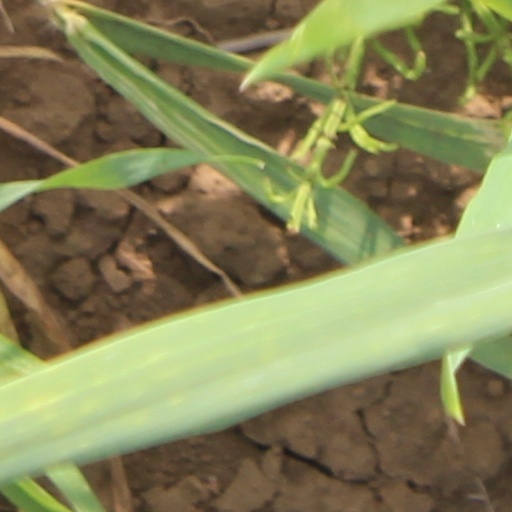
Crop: wheat